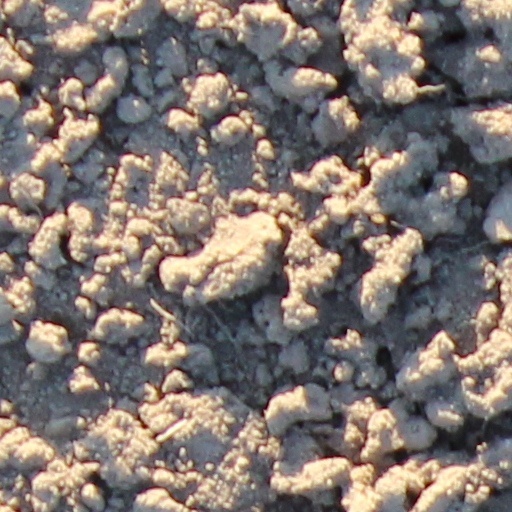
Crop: wheat